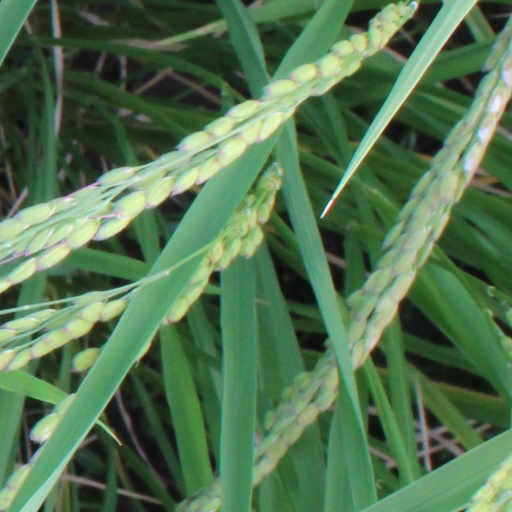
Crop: rice